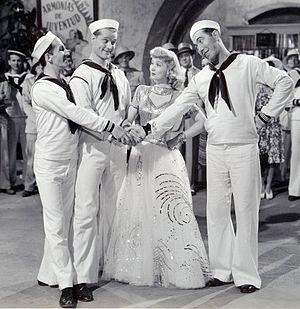
Panama Hattie est un film musical américain réalisé par Norman Z. McLeod, Roy Del Ruth et Vincente Minnelli, sorti en 1942.
John Lee Morgan Beauregard « Rags » Ragland est un acteur américain, né le 23 août 1905 à Louisville, mort le 20 août 1946 à Los Angeles.